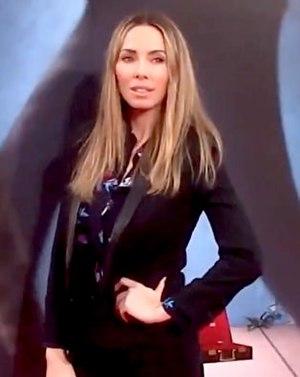
Whitney Cummings, née le 4 septembre 1982 à Georgetown, à Washington D.C., est une actrice, productrice et humoriste américaine. Elle est notamment connue pour être la créatrice et la principale protagoniste de la sitcom américaine Whitney diffusée sur NBC, ainsi que la co-créatrice de la série télévisée 2 Broke Girls diffusée sur CBS.